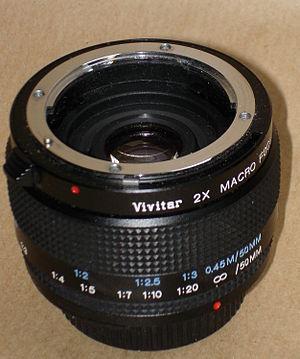
Un multiplicateur de focale est un accessoire que l'on intercale entre l'objectif et le boîtier et qui permet d'obtenir le cadrage que procurerait un objectif de focale plus longue que celui qu'on utilise.